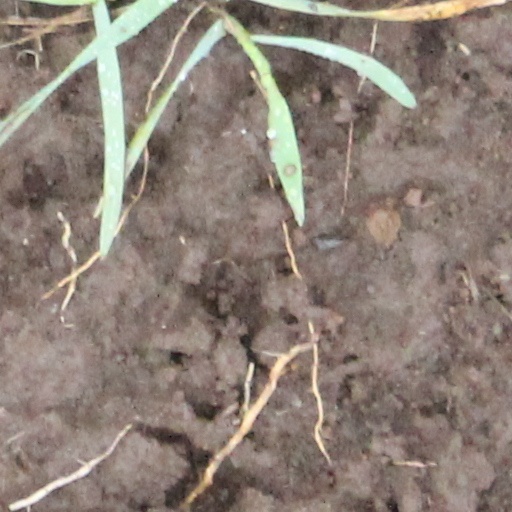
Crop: wheat